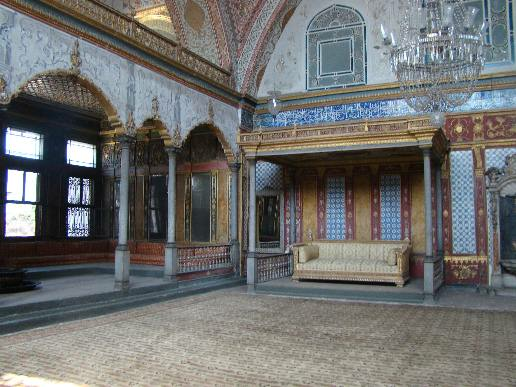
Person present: No